Hedge (finance)

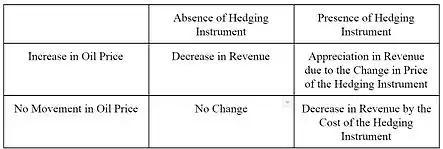

Airlines use futures contracts and derivatives to hedge their exposure to the price of jet fuel. They know that they must purchase jet fuel for as long as they want to stay in business, and fuel prices are notoriously volatile. By using crude oil futures contracts to hedge their fuel requirements (and engaging in similar but more complex derivatives transactions), Southwest Airlines was able to save a large amount of money when buying fuel as compared to rival airlines when fuel prices in the U.S. rose dramatically after the 2003 Iraq war and Hurricane Katrina.